Climate change in Tennessee

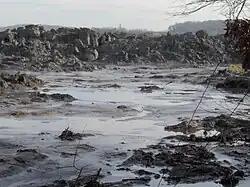
Spill of toxic coal ash, 2008

Annual precipitation in Tennessee has increased approximately 5 percent since the first half of the 20th century. But rising temperatures increase evaporation, which dries the soil and decreases the amount of rain that runs off into rivers. Although rainfall during spring is likely to increase during the next 40 to 50 years, the total amount of water running off into rivers or recharging ground water each year is likely to decline 2.5 to 5 percent, as increased evaporation offsets the greater rainfall. Droughts are likely to be more severe, because periods without rain will be longer and very hot days will be more frequent.